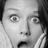
Emotion: surprise